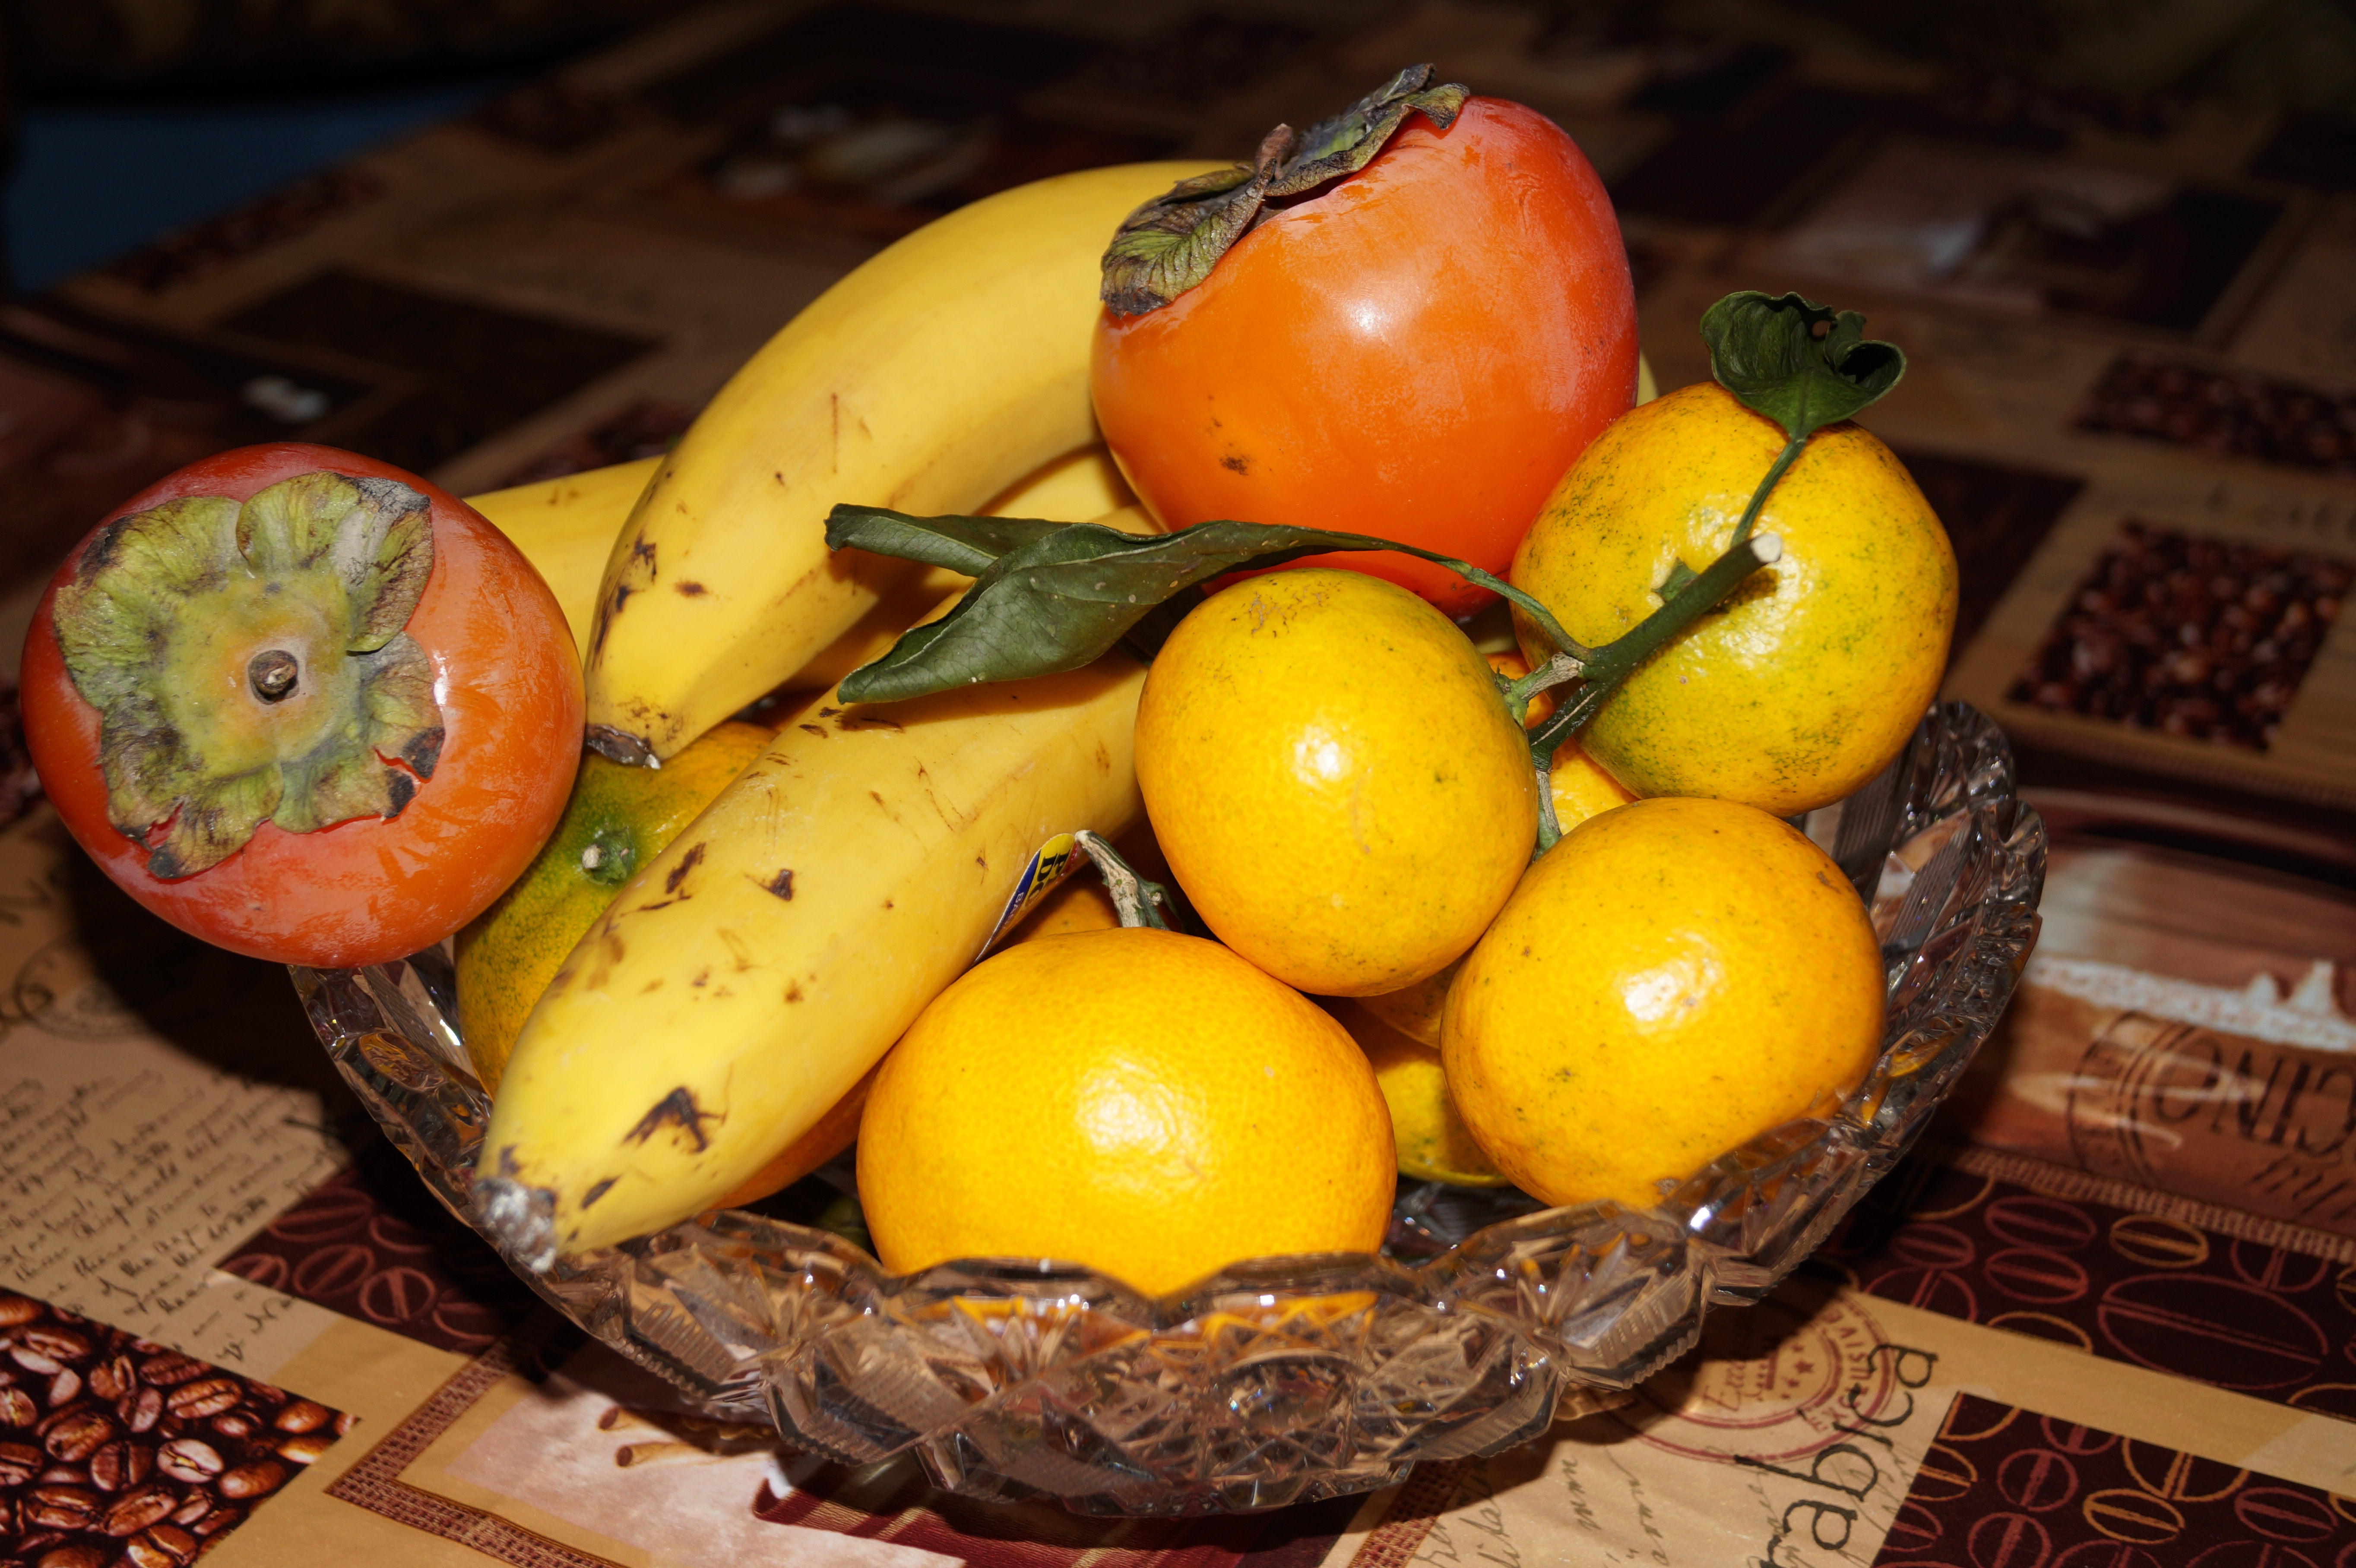
table, plant, fruit, food, produce, yellow, banana, persimmon, flowering plant, clementines, mandarins, the willow wren, curbstone, land plant